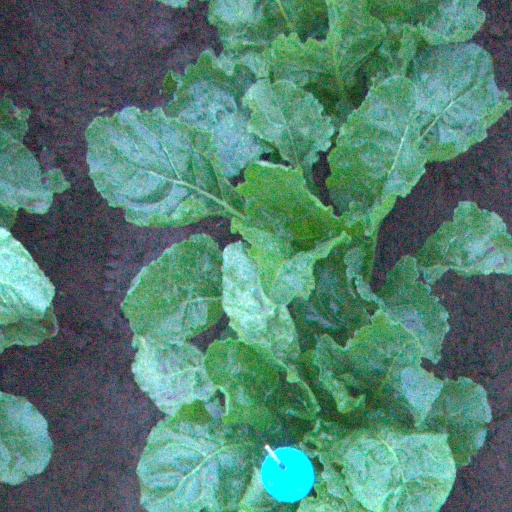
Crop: sugar beet